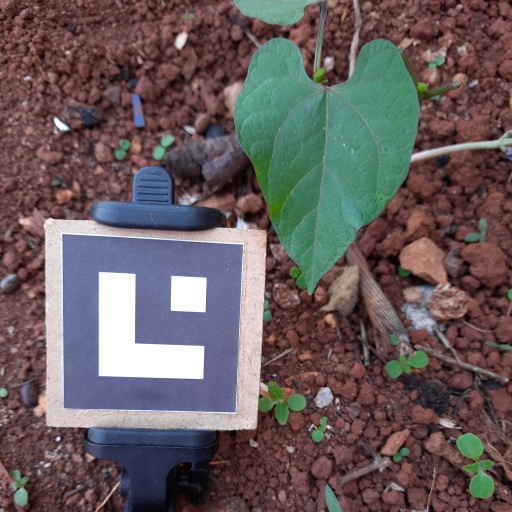
Observations: wavy surface, no eating holes, under shade